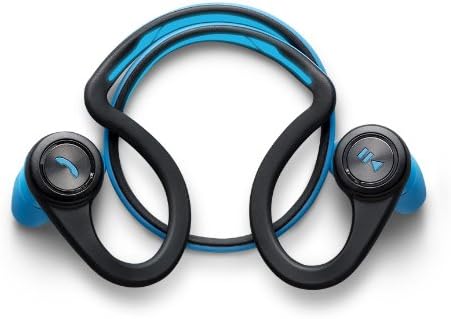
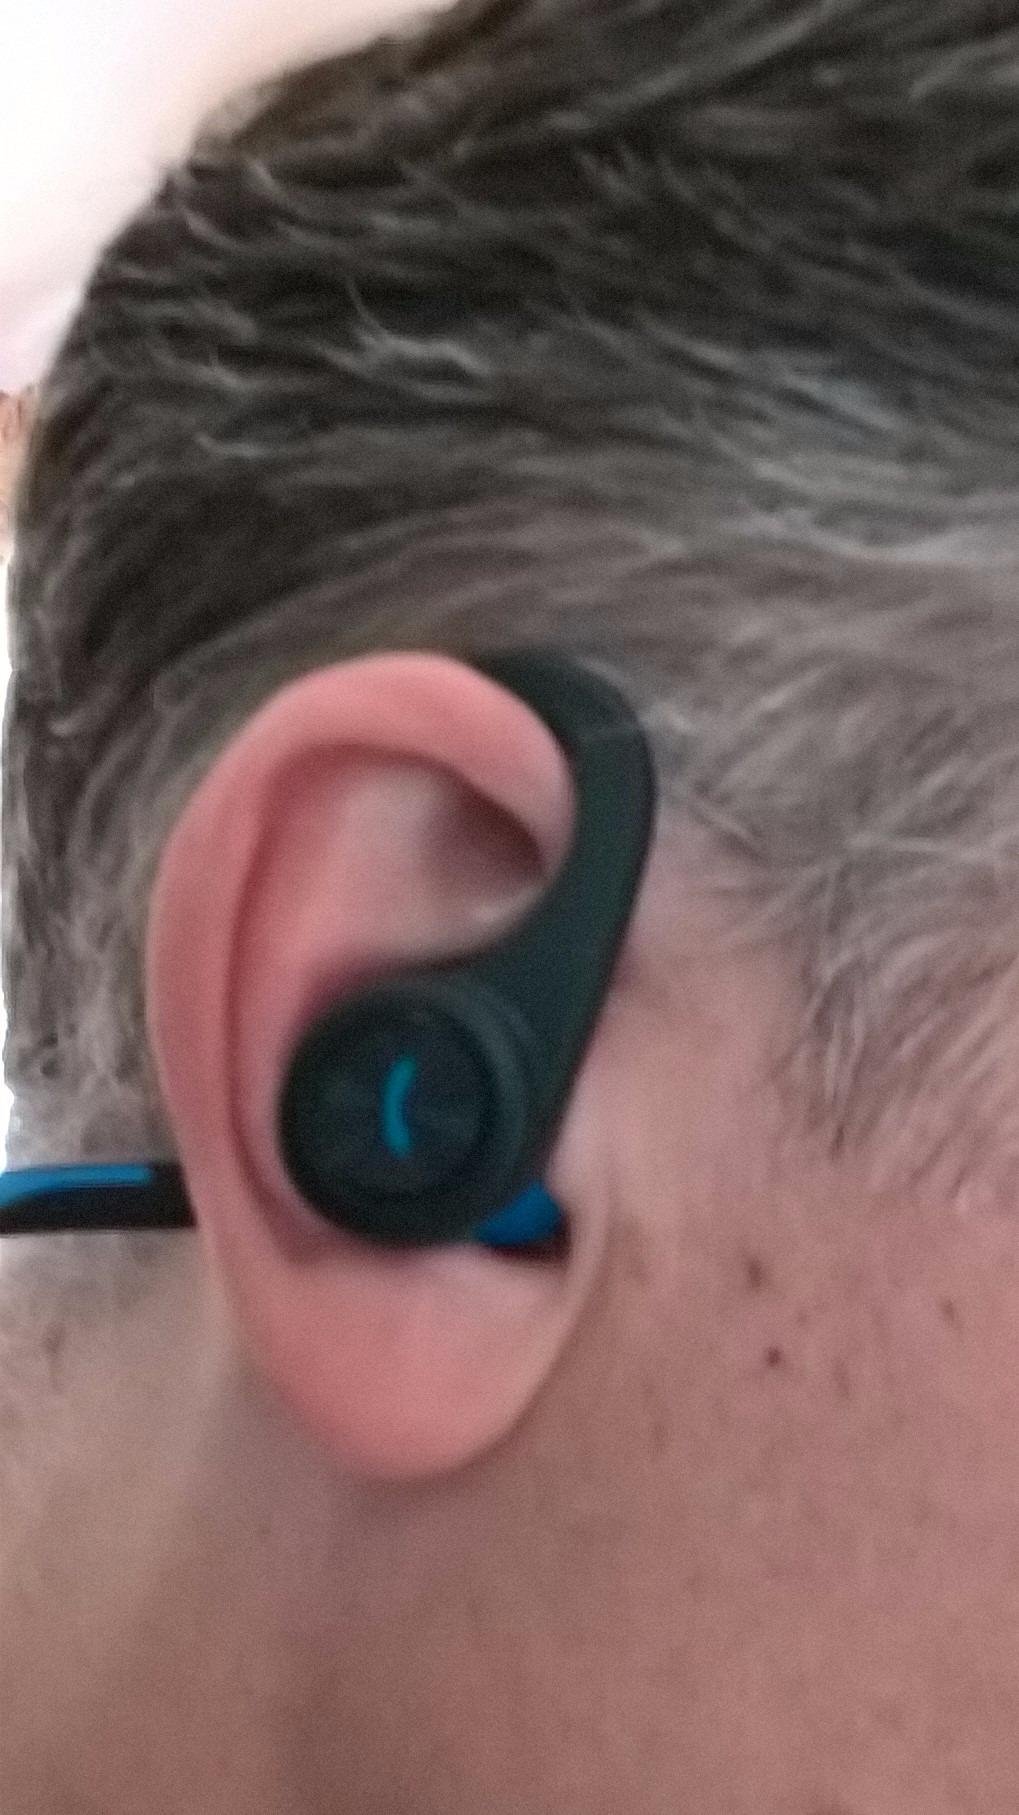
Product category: headphones
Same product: yes